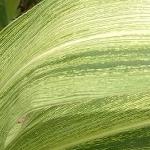
Crop: Maize
Condition: stripe-d